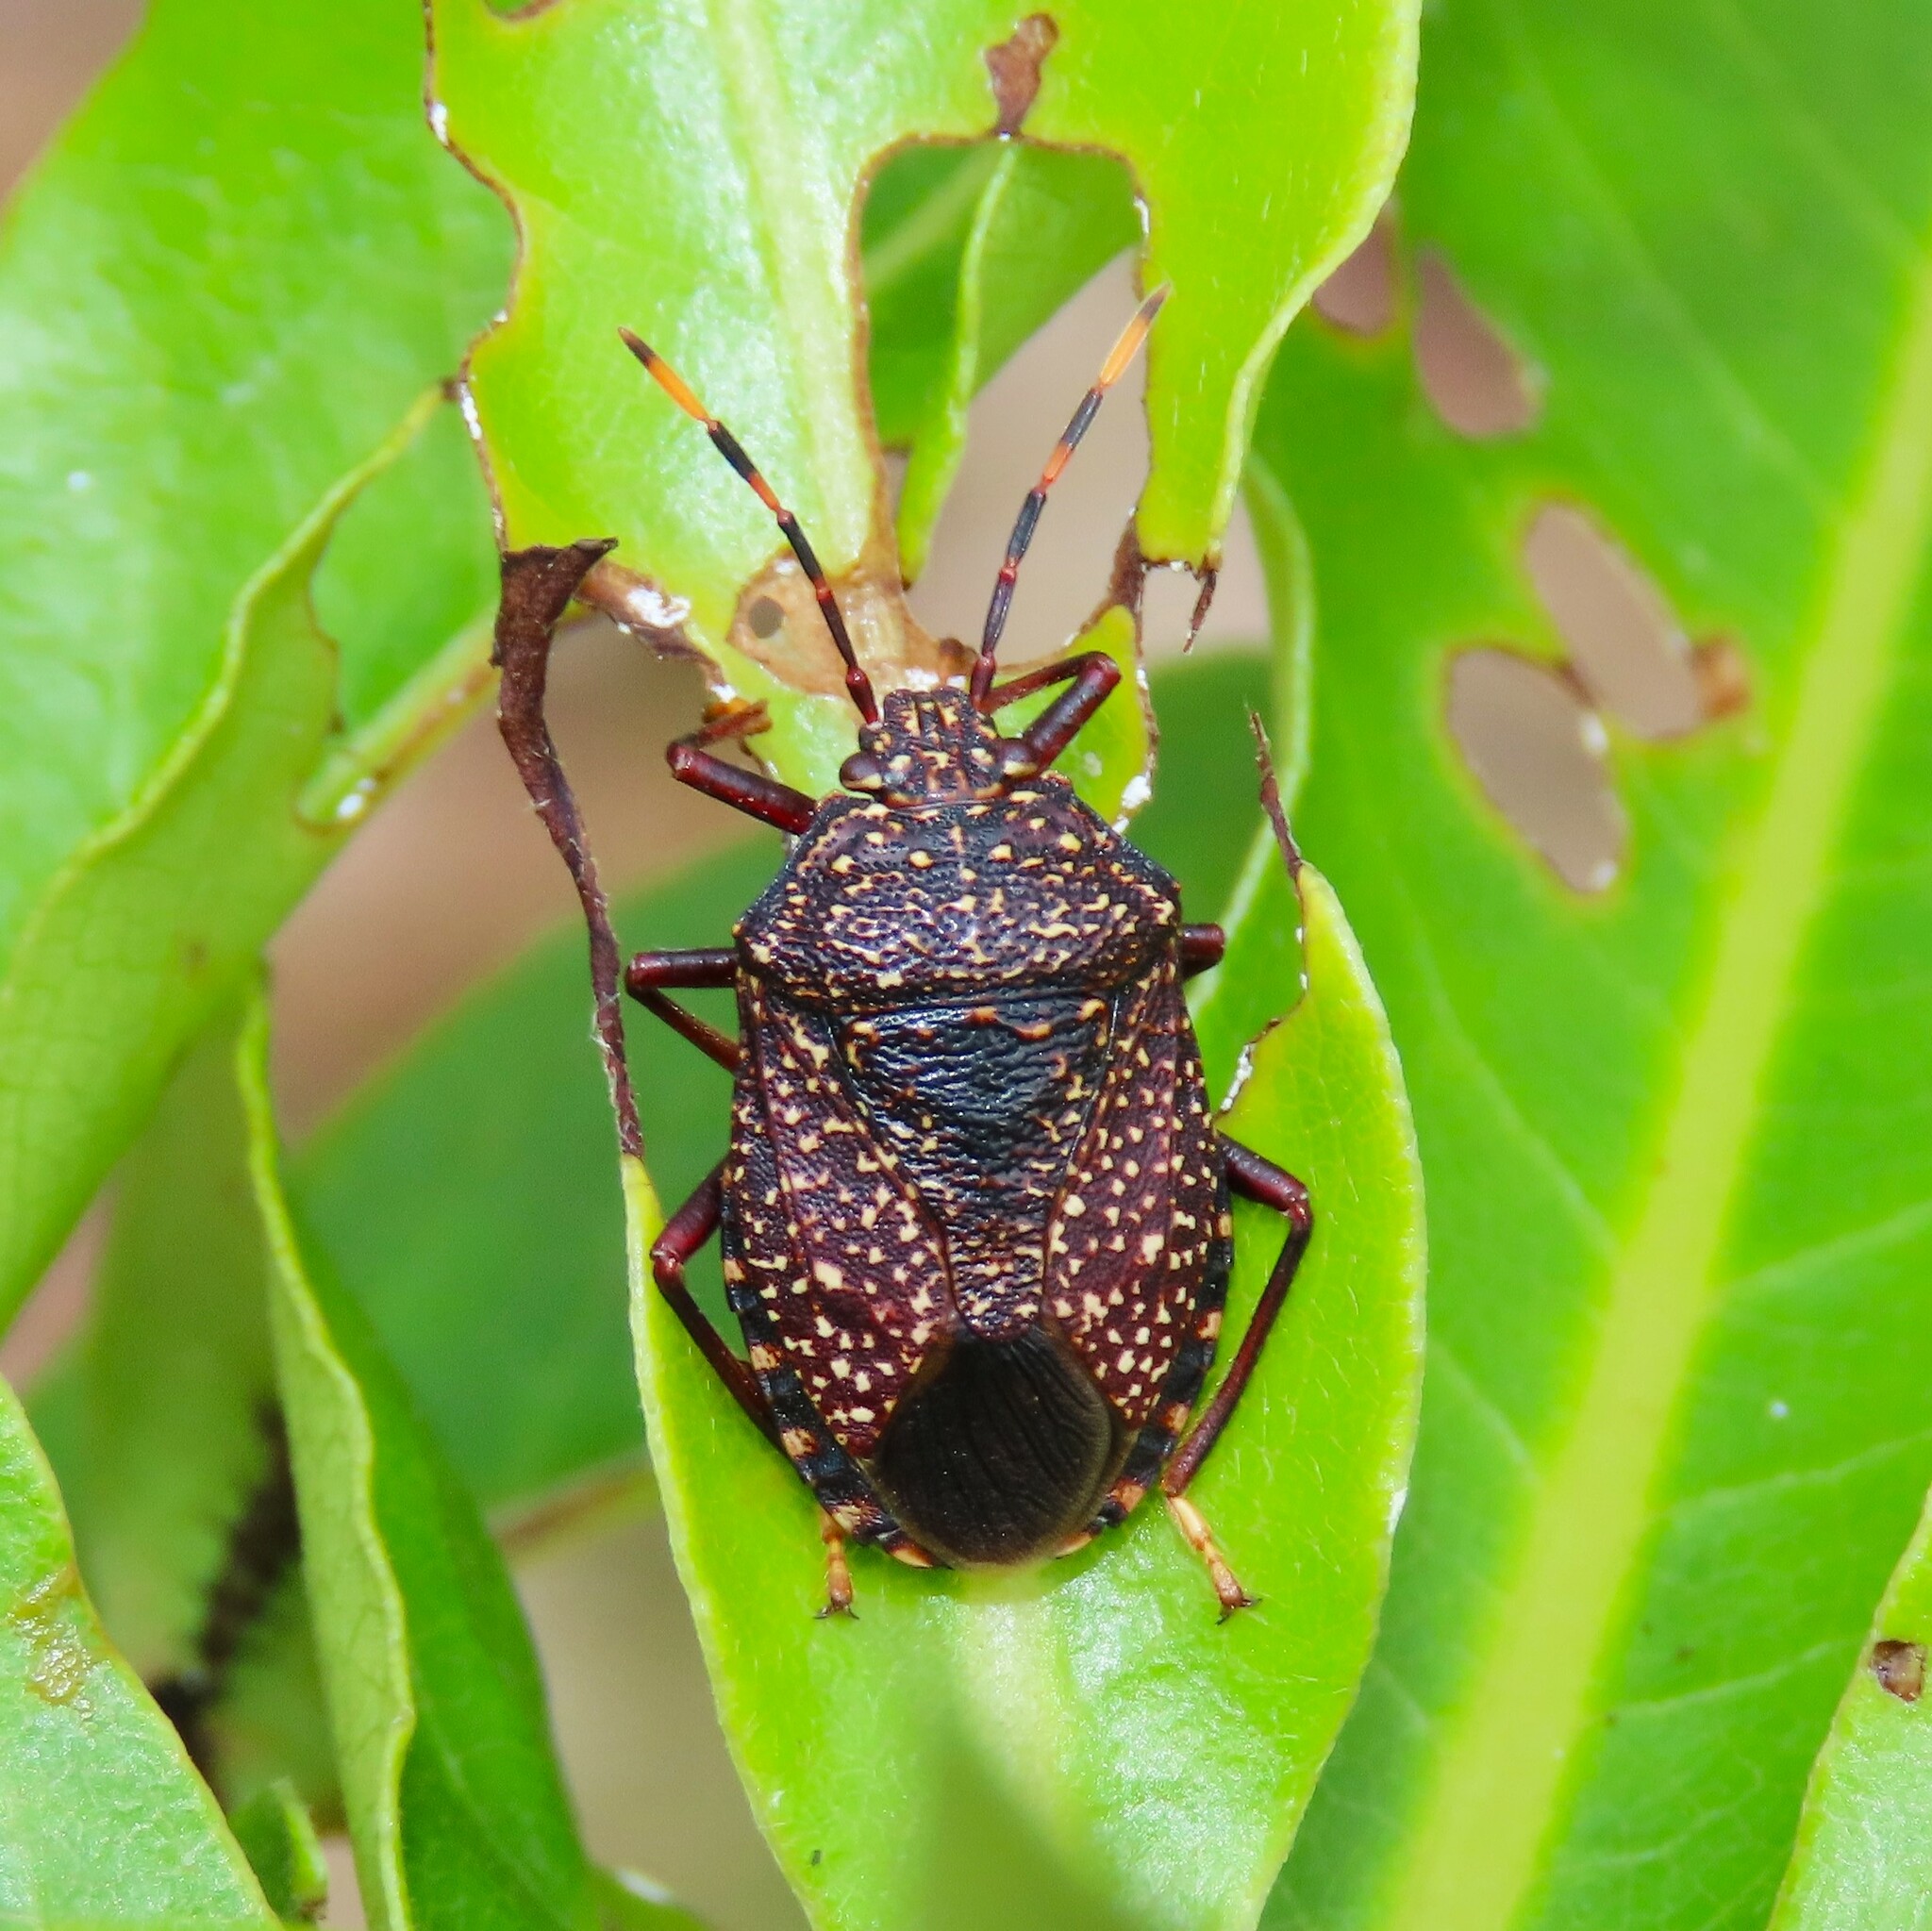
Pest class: stink_bug